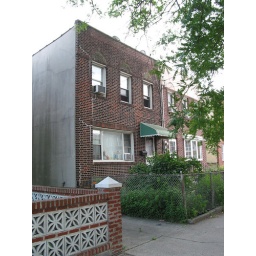
The outside of the house. Across the street from a school, big tree on the sidewalk, lilac bush in front of the house.